Fay Courteney

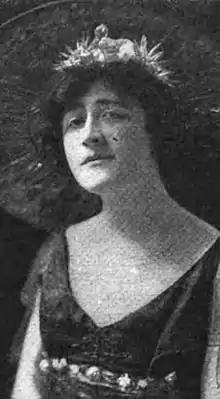
Fay Courteney, from a 1917 publication.

Frances K. Courteney was born in San Francisco, the daughter of Herbert Courteney and A. H. Courteney. Her father was a building contractor.